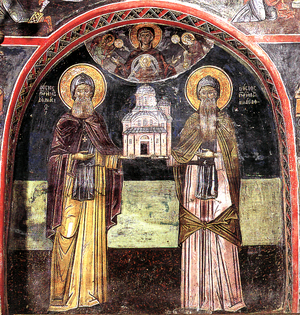
Athanase des Météores est un saint orthodoxe du XIVᵉ siècle, fêté le 20 avril. Il est le fondateur du monastère du Grand Météore.
Jovan Uroš Nemanjić, aussi connu sous le nom de Ioannes Ouresis Doukas Palaiologos ou sous le nom monastique de Joasaph des Météores fut despote de Thessalie de 1370 à 1373 approximativement avant de se retirer comme moine dans un monastère des Météores. Il mourut en 1422.